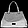
Label: Bag